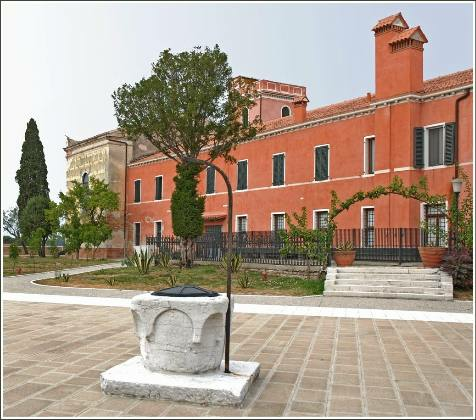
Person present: No